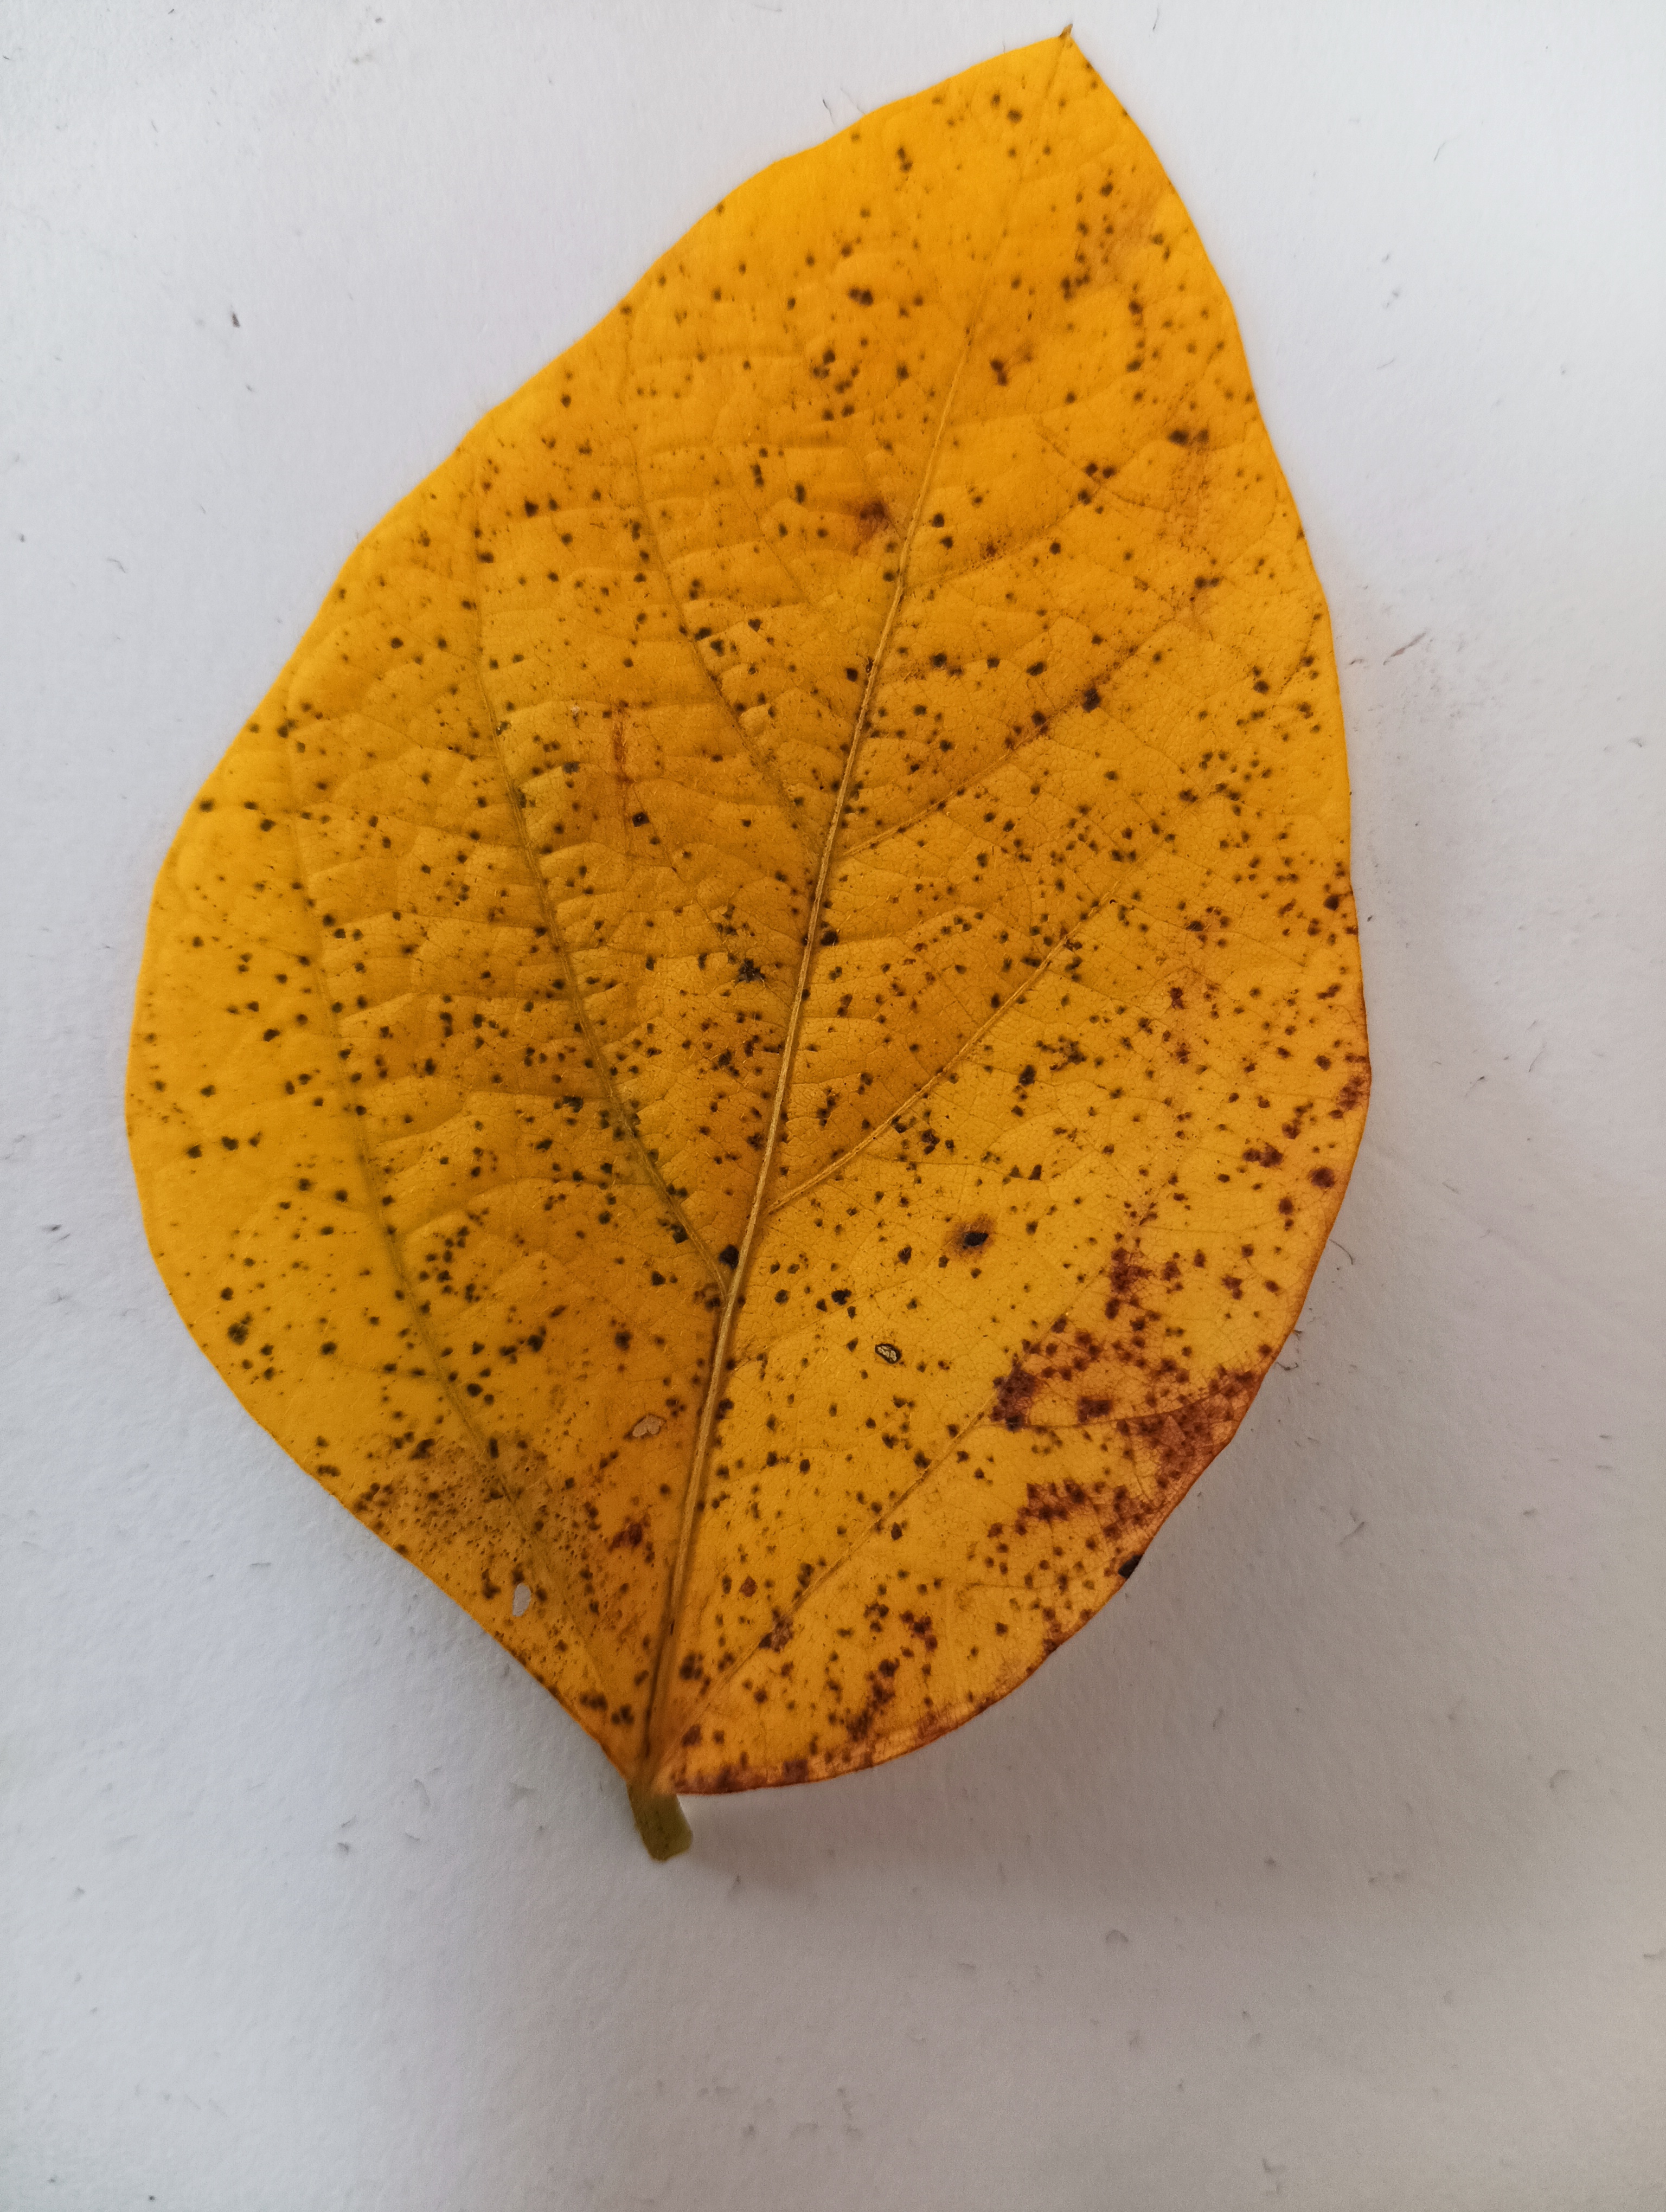
Label: Septoria_Brown_Spot